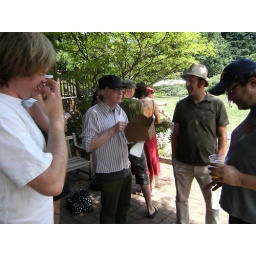
backstage at the mansion with some kinskis. dude eating out of the box was in a dominos commercial.